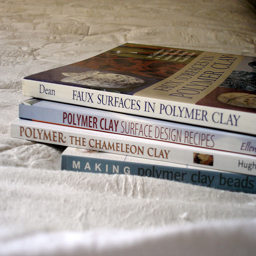
A few books that are sitting on a blanket.
a bunch of clay books stacked on top of each other
Four books about polymer clay stacked on a bed
Four books by different authors laying on a bed.
A stack of paperback books about working with polymer clay.